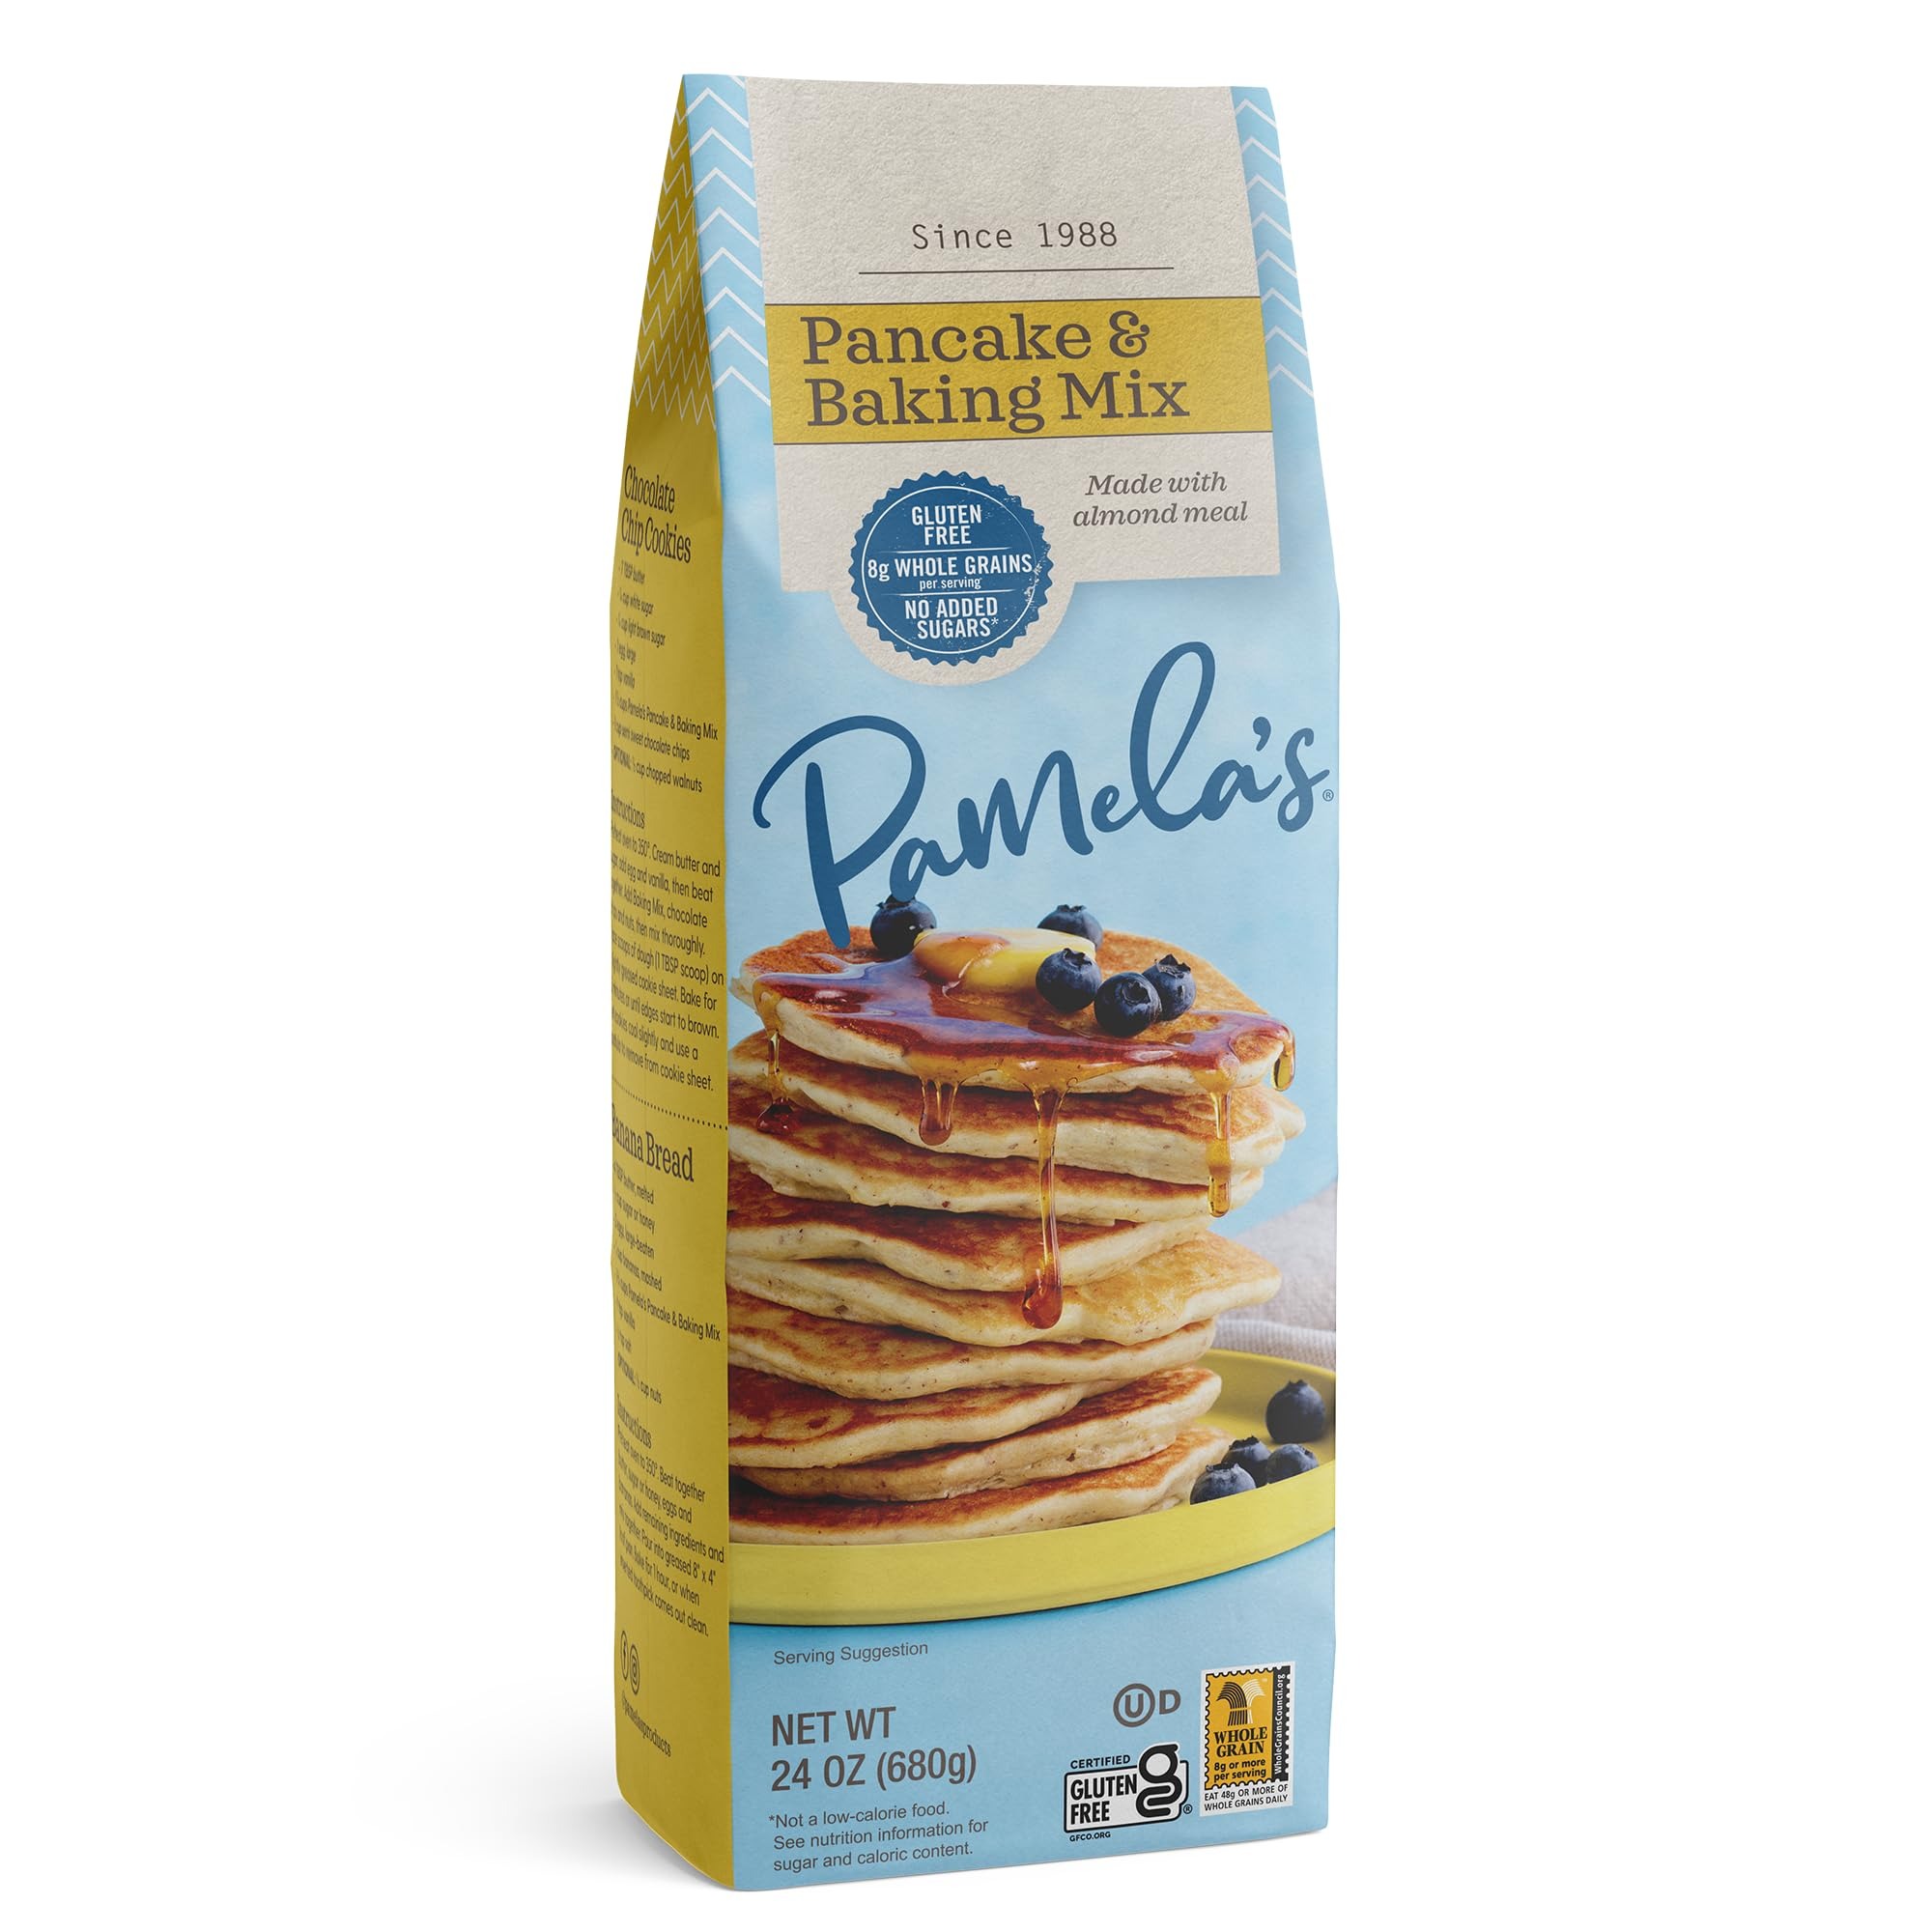
Item Name: PAMELAS MIX PNCKE BAKING WF GF, 24 OZ, PK- 6
Product Description: Gluten Free Baking and Pancake Mix, 24 OZ
Value: 144.0
Unit: Ounce

Price: 10.78